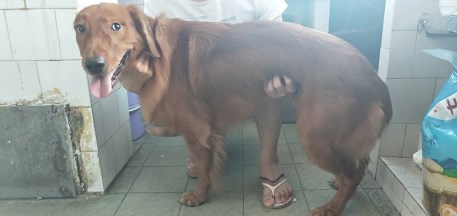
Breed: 5355-n000126-golden_retriever